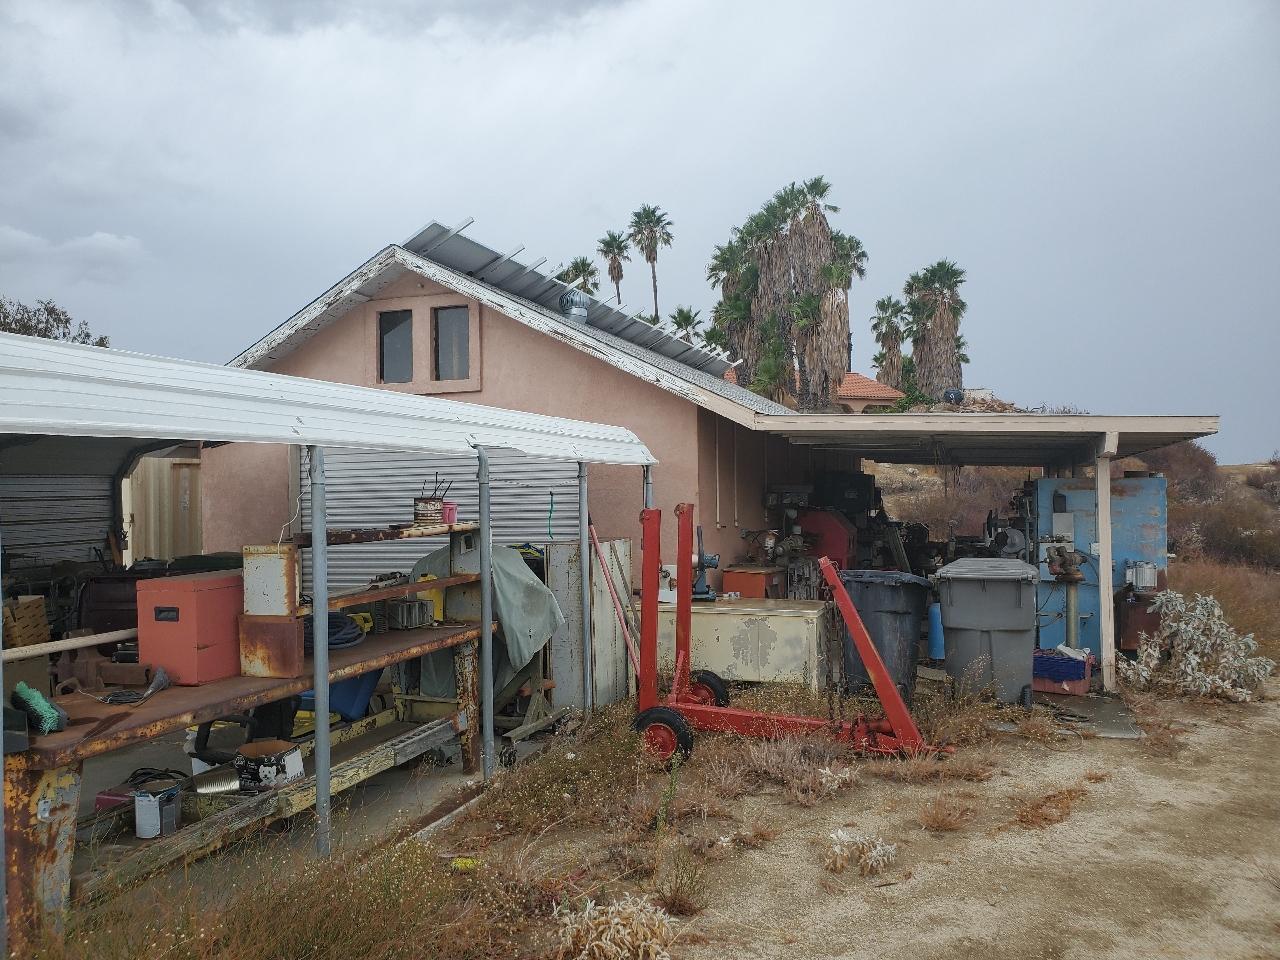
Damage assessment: no_damage